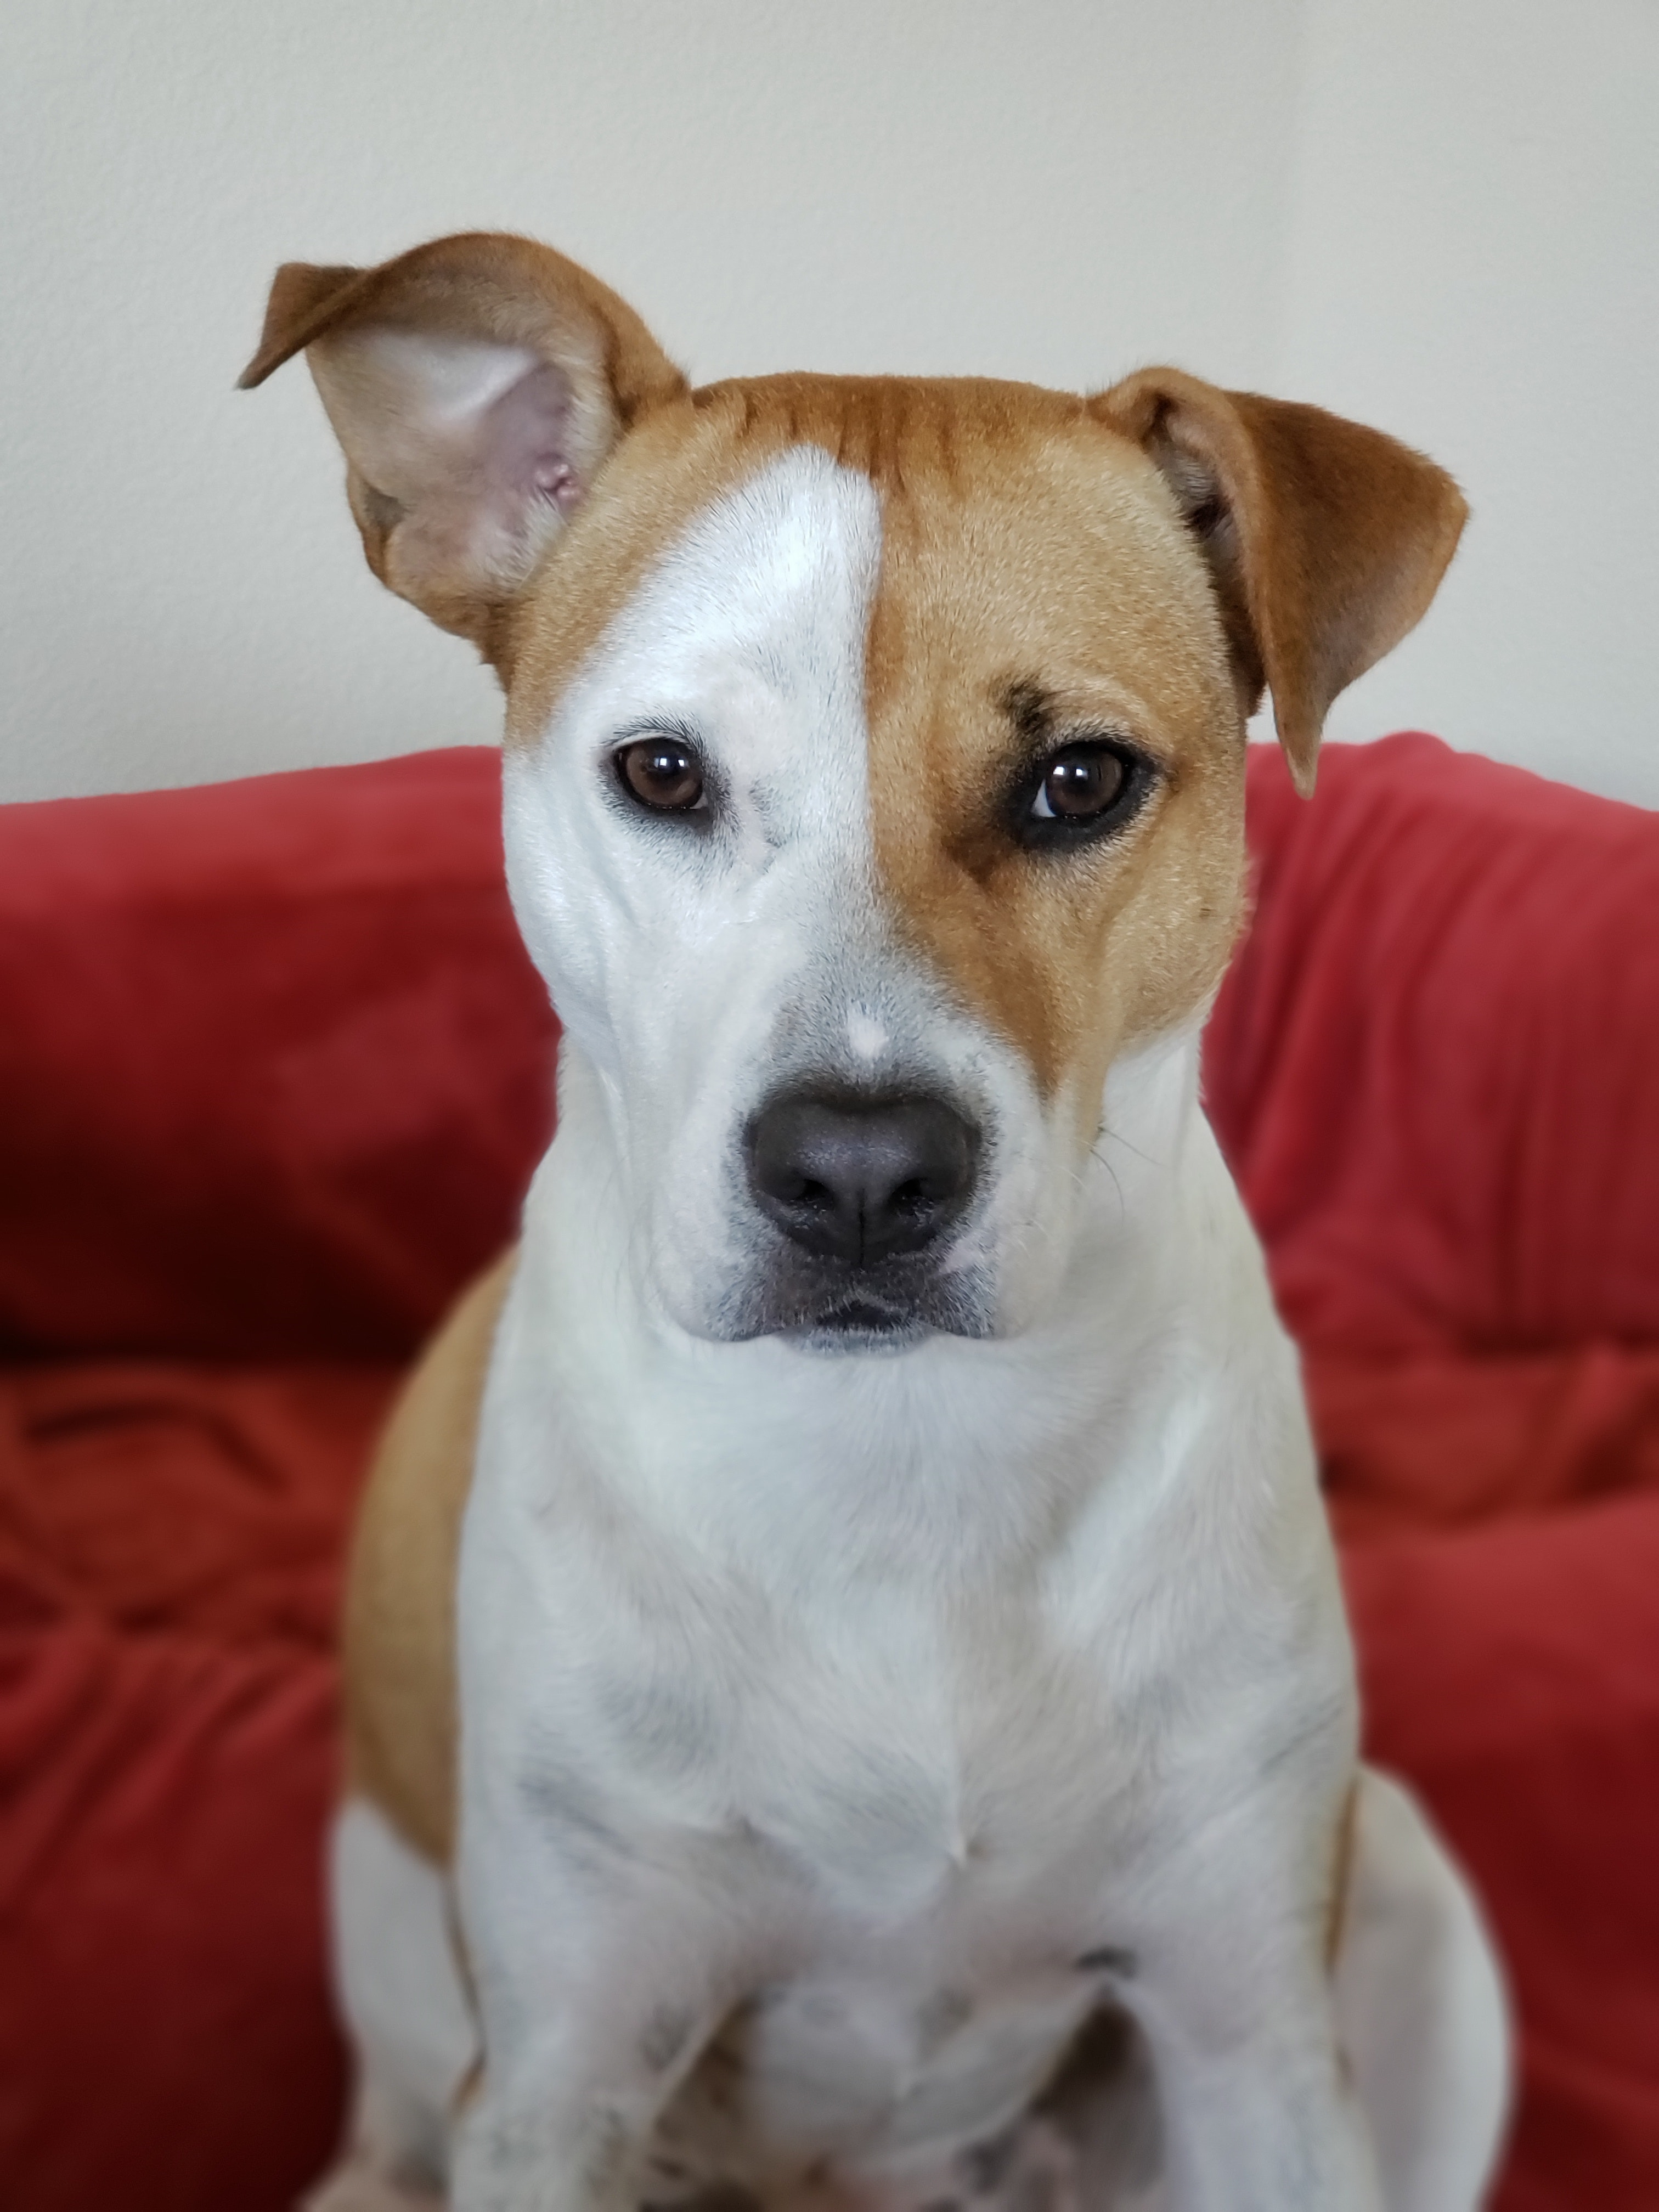
dog, mammal, vertebrate, dog breed, canidae, carnivore, russell terrier, companion dog, snout, jack russell terrier, Irishjacks, puppy, rare breed dog, ancient dog breeds, feist, sporting group, Potcake dog, fawn, parson russell terrier, miniature fox terrier, whiskers, plummer terrier, Teddy roosevelt terrier